Authenticity in art

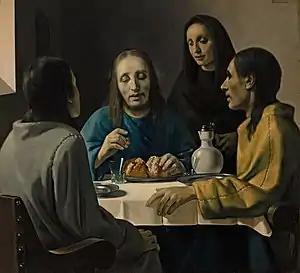
The art of forgery: "The Supper at Emmaus" (1937), by Han van Meegeren, a Dutch master forger who deceived the Nazi leader H. Göring that the painting was a genuine Vermeer painting.

Consequent to a critically truncated career, the painter Han van Meegeren (1889–1947) earned his living as an art forger, by specifically producing fake paintings of 17th-century artists, such as Frans Hals (1582–1666) and Pieter de Hooch (1629–1684), Gerard ter Borch (1617–1681) and Johannes Vermeer (1632–1675). Van Meegeren produced masterful paintings that deceived critics and art experts, who then accepted and acclaimed the forgeries as genuine masterpieces, especially the "Supper at Emmaus" (1937) painting accepted as a real Vermeer by experts, such as Abraham Bredius.